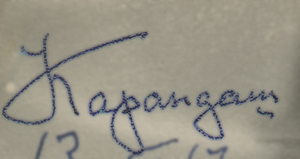
Karandach, nom d'artiste de Mikhail Nikolaïevitch Roumiantsev, est un célèbre clown russe, né le 10 décembre 1901 à Saint-Pétersbourg, mort le 31 mars 1983. En russe, le mot karandach signifie « crayon ». Il est le professeur des célèbres clowns Oleg Popov, Youri Nikouline et Mikhaïl Chouïdine. Le titre honorifique d'artiste du peuple de l'URSS lui est attribué en 1969.